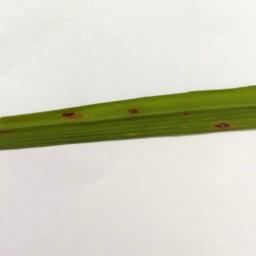
Label: Rice___Leaf_Blast